2018 Overton's 400

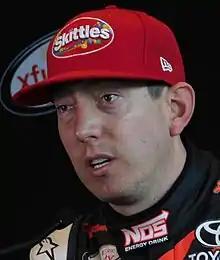
Kyle Busch won the race.

With 4 laps to go, Kyle Busch built a full second lead over Kyle Larson but Larson was closing the gap fast. With 3 to go, Busch and Larson had to navigate through lapped traffic with a total of 4 lapped cars bunched together all around them making it difficult for them to pass the cars. On the final lap, Larson had closed the gap to 0.35 seconds and attempted to pass Busch on the inside in turn one trying to use the slide job but failed to get in front of Busch. The two made contact with Larson putting Busch in the wall in turn 2. Down the backstretch, Larson took the lead from Busch heading into turn 3. Busch sent the car hard into turn 3 hitting Larson in the rear hard causing Larson to go sideways trying to save his car and Busch hit the wall again by driving his car deep into the corner. Busch ended up taking the win over Larson in one of the most memorable finishes in NASCAR history.